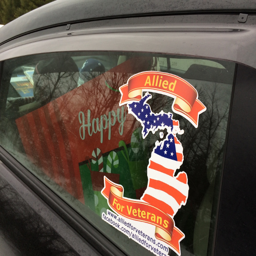
gifts for veterans packed in the car